Nikolay Alexeyev

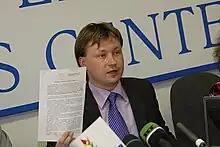
Alexeyev at the Slavic Pride Press Conference, 5 May 2009

Born and raised in Moscow, in 1995, Alexeyev graduated from high-school with the advanced study of English language. In 2000, he graduated with honors from the Lomonosov Moscow State University with a degree in Public Administration (previously known as the Institute of Public Administration and Social Studies).